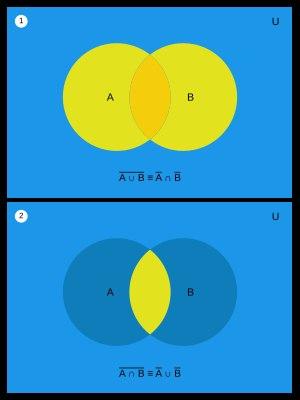
Les lois de De Morgan sont des identités entre propositions logiques. Elles ont été formulées par le mathématicien britannique Augustus De Morgan.